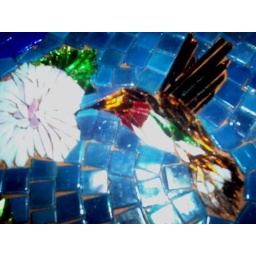
Work in Progress: mirror glass, iridescent glass, iridescent glass tiles on sealed terra cotta